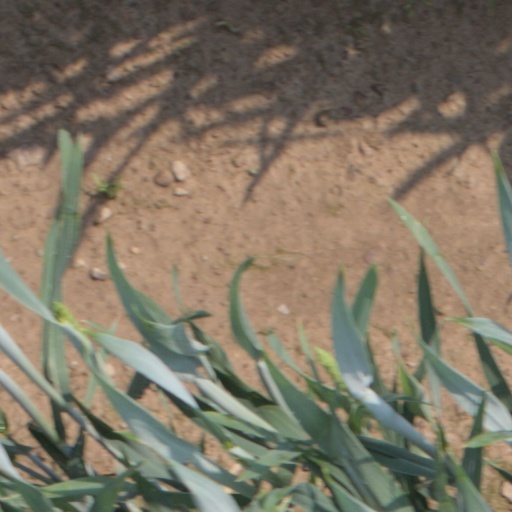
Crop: wheat